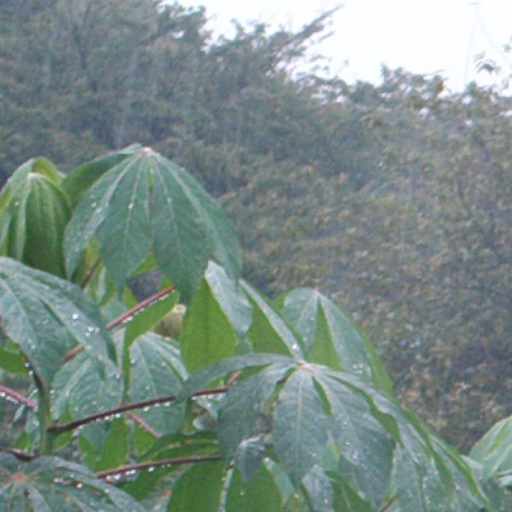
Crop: cassava